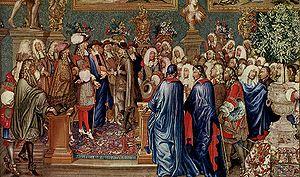
Cette page concerne l’année 1662 du calendrier grégorien.